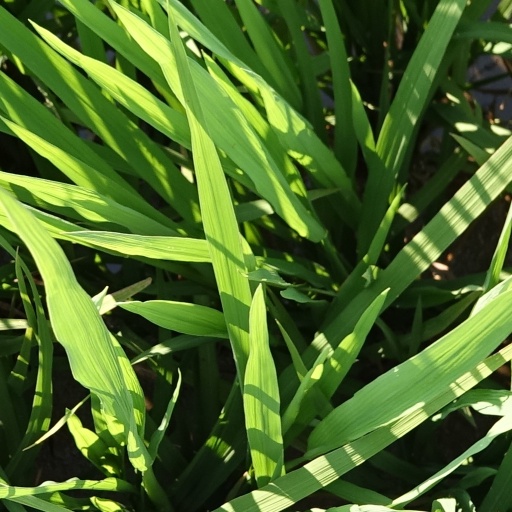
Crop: rice